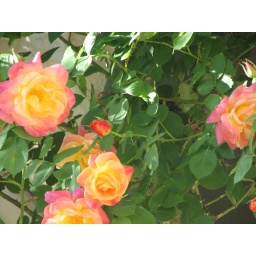
These are the most gorgeous roses ive ever seen. down a side street in annapolis. 27/365